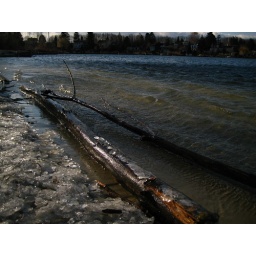
lake near Steinbrunn - public beach area. with some peace of driftwood